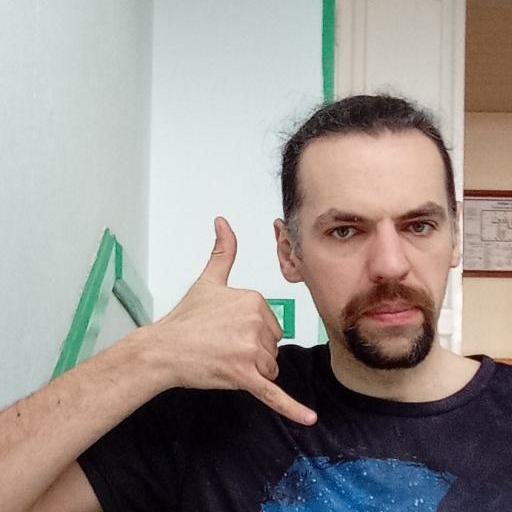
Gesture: call